Driss Seghir

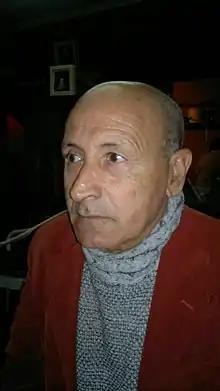

Driss Seghir is a Moroccan short-story writer. He was born on May 21, 1948, in Kenitra, Morocco.